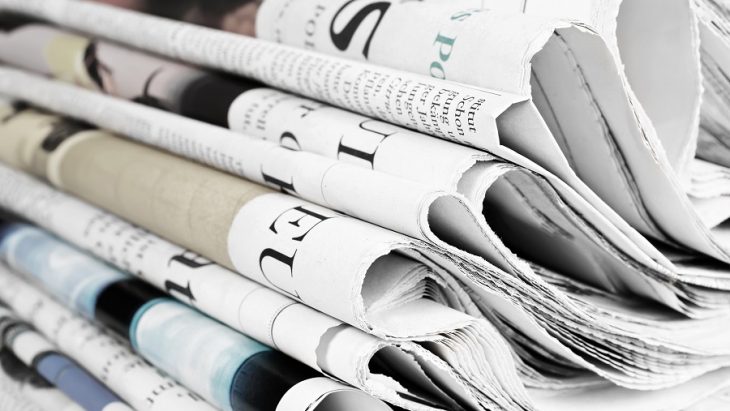
Label: paper